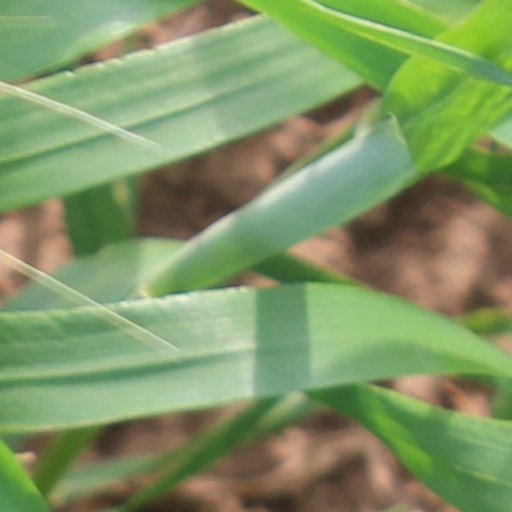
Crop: wheat